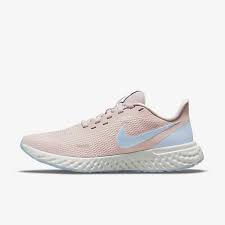
Label: Clog